Trumpeter swan

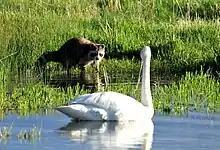
Trumpeter swan and a common raccoon ("Procyon lotor"). Healthy adults are largely invulnerable to predation, but chicks and eggs are targeted by raccoons.

Predators of trumpeter swan eggs include common ravens ("Corvus corax"), common raccoons ("Procyon lotor"), wolverines ("Gulo gulo"), American black bears ("Ursus americanus"), grizzly bears ("Ursus arctos horribilis"), coyotes ("Canis latrans"), gray wolves ("Canis lupus"), pumas ("Puma concolor"), and North American river otters ("Lontra canadensis"). Nest location can provide partial protection from most mammalian nest predators, especially if placed on islands or floating vegetation in deep waters. Most of the same predators will prey on young cygnets, as well as common snapping turtles ("Chelhydra serpentina"), California gulls ("Larus californicus"), great horned owls ("Bubo virginianus"), red foxes ("Vulpes vulpes") and American mink ("Neogale vison"). Larger cygnets and, rarely, nesting adults may be ambushed by golden eagles ("Aquila chrysaetos"), bobcats ("Lynx rufus"), and probably coyotes, wolves and pumas.